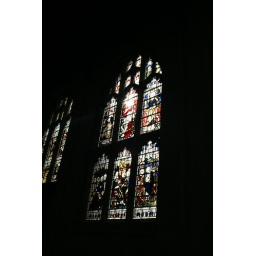
Stain glass window in St Edmundsbury Cathedral